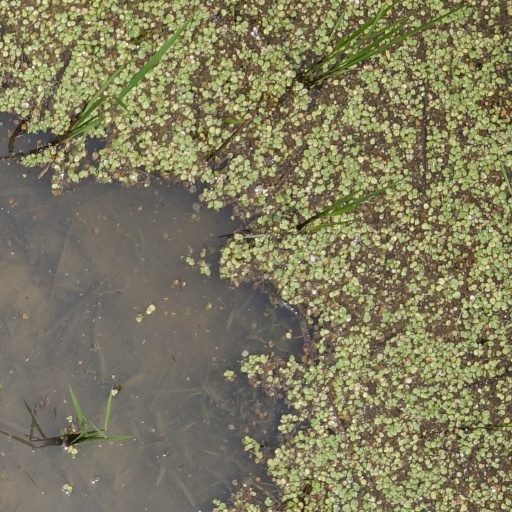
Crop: rice